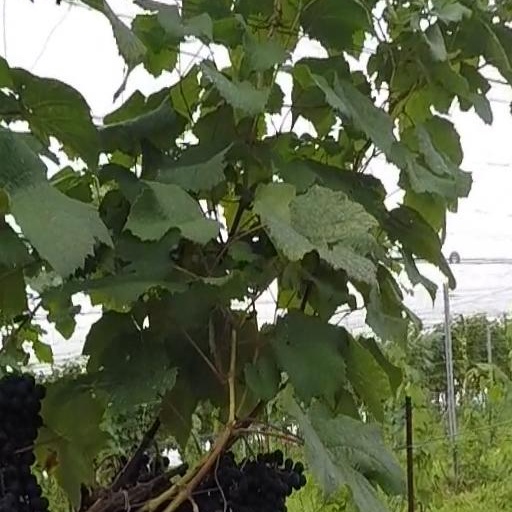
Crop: grape